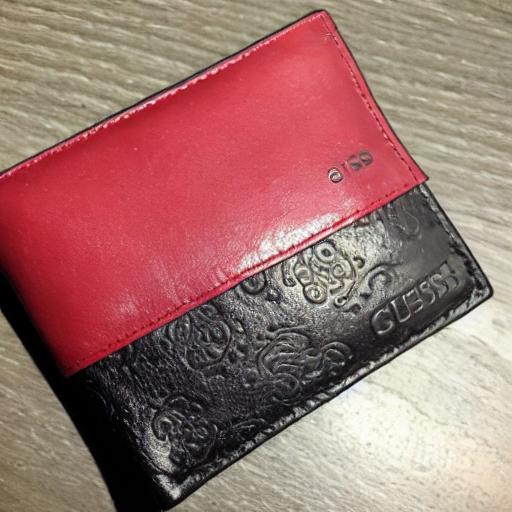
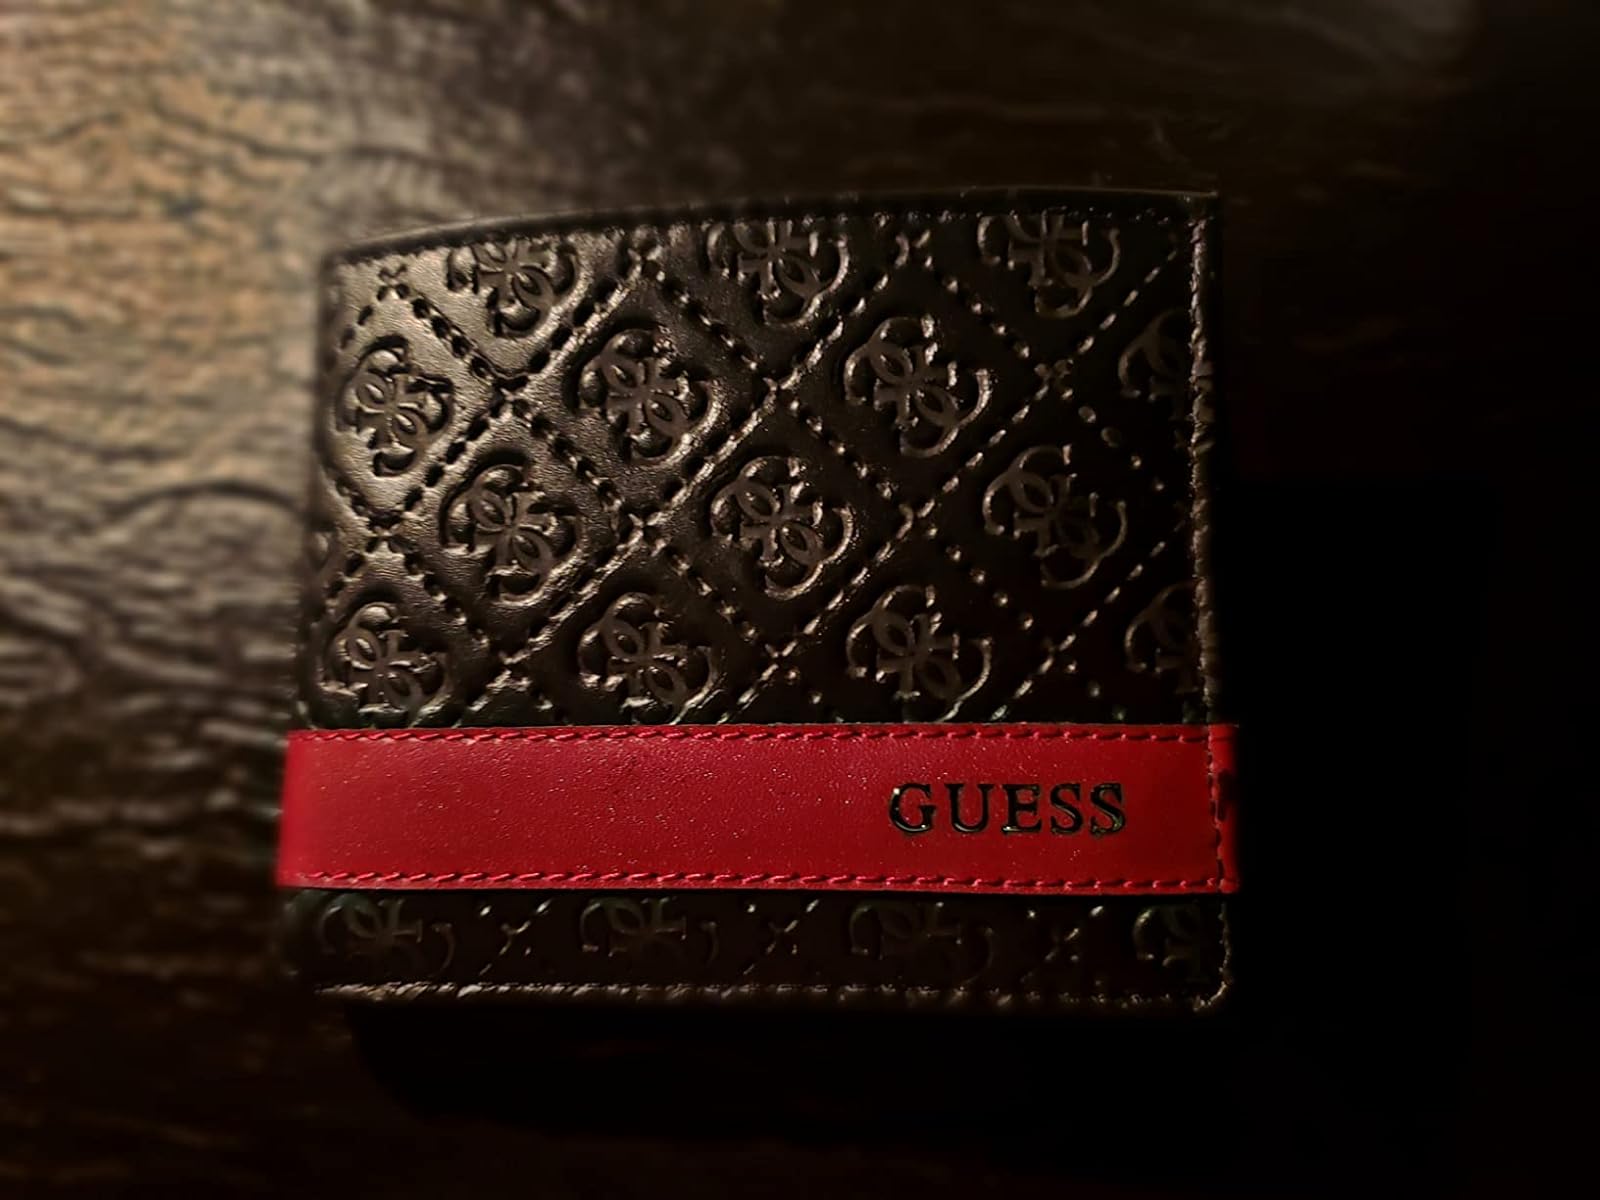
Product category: accessories_wallet
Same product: no